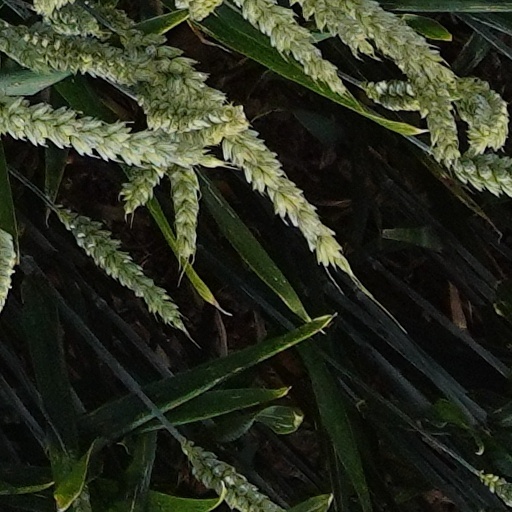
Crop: wheat